Neural tissue engineering

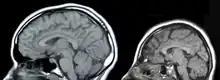
Normal Brain Development (left), Microcephaly, a type of encephalopathy (right)

One method to treat CNS injury involves culturing stem cells "in vitro" and implanting the non-directed stem cells into the brain injury site. Implanting stem cells directly into the injury site prevents glial scar formation and promotes neurogenesis originating from the patient, but also runs the risk of tumor development, inflammation, and migration of the stem cells out of the injury location. Tumorigenesis can occur due to the uncontrolled nature of the stem cell differentiation, inflammation can occur due to rejection of the implanted cells by the host cells, and the highly migratory nature of stem cells results in the cells moving away from the injury site, thus not having the desired effect on the injury site. Other concerns of neural tissue engineering include establishing safe sources of stem cells and getting reproducible results from treatment to treatment.